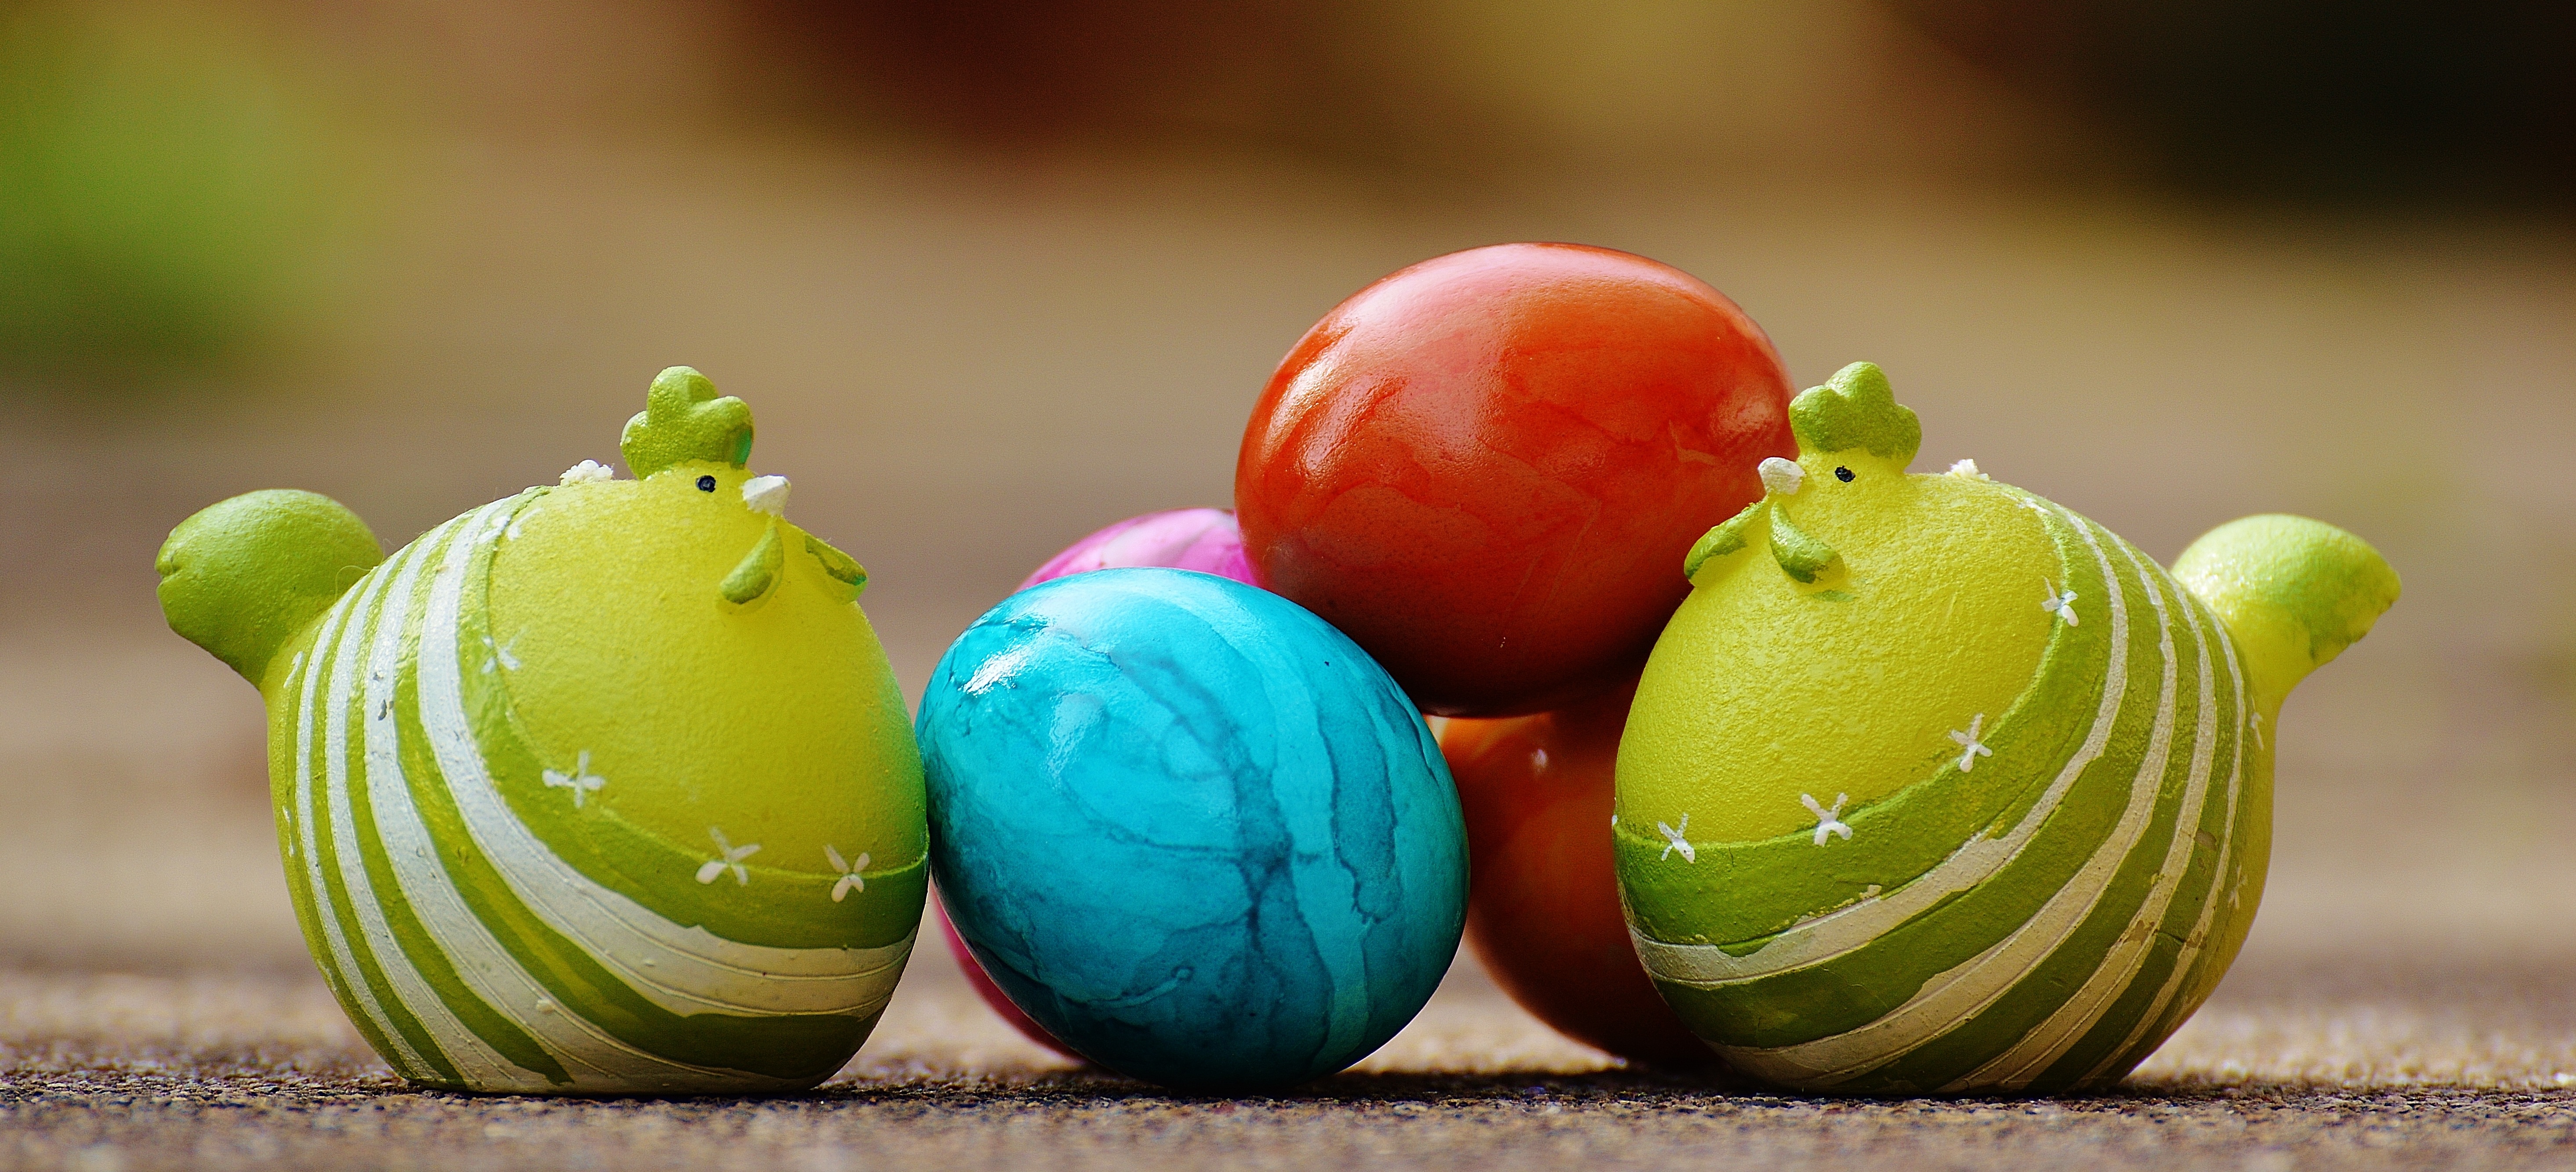
plant, photography, fruit, flower, decoration, food, green, produce, vegetable, color, colorful, yellow, flora, egg, close up, fun, easter, sweetness, easter eggs, chickens, macro photography, flowering plant, easter egg, happy easter, easter decorations, colorful eggs, easter greeting, land plant